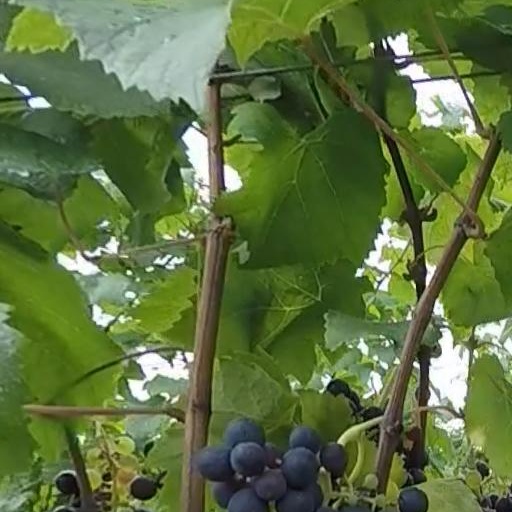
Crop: grape